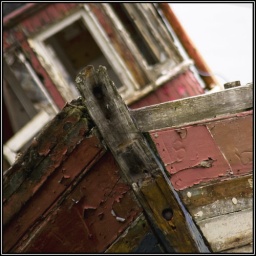
A derelict boat by the roadside on Mull. The striking red caught my eye.